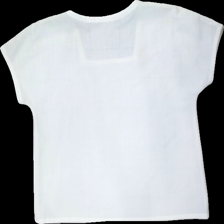
View: back
Type: T-shirt
Category: Ladies
Brand: Missing
Colors: White
Material: 100% Polyester
Cut: Regular
Stains: Minor
Damage: stains
Damage location: middle center
Price range: <50
Recommended usage: Recycle
Description: square neck t-shirt